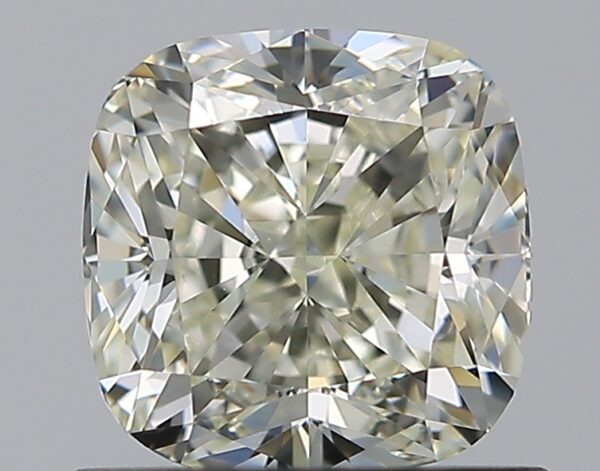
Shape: cushion
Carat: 1
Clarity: VVS1
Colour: M
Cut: EX
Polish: EX
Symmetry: VG
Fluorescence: N
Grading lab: GIA
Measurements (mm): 5.5 x 5.49 x 3.78